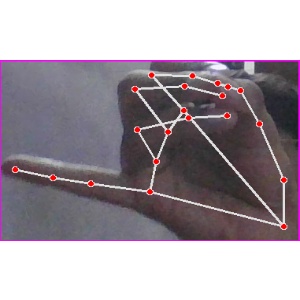
अक्षर: च